Fauna of New Guinea

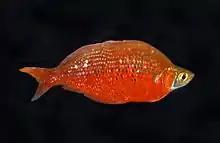
The center of rainbowfish diversity is in New Guinea, but several of these are threatened, including "Glossolepis incisus" (shown)

, about 375 species of fishes are known from freshwater habitats in New Guinea. Of these, 217 are strictly freshwater and 149 are endemic to New Guinea. In general, there is a strong connection in the fauna of New Guinea and Australia, and 33 freshwater fish species from New Guinea are also found in northern Australia. The most speciose families in New Guinea are the rainbowfish, blue-eyes, gudgeons and gobies, but there are also several species of Old World silverside, grunters, glassfish, ariid catfish, eeltail catfish and more.